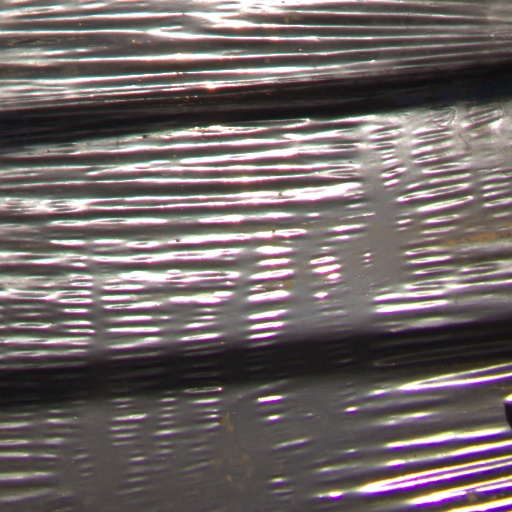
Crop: Jerusalem artichoke